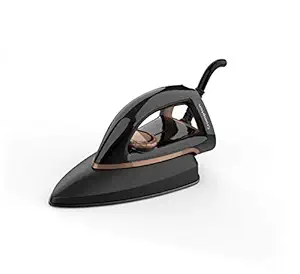
Crompton InstaGlide 1000-Watts Dry Iron with American Heritage Coating
Category: Home&Kitchen
Price: 850 (list price: 1000)
Rating: 4.1 (7,619 ratings)
About this product: PRODUCT: Crompton's dry iron with American Heritage Soleplate Coating for higher durability and longer life|TECHNICAL SPECIFICATIONS: Wattage 1000 W; Voltage 220-240V ; Dimensions 250 X 115 X 170 (L X W X H) mm|SAFETY: ISI Certified with power heating element for heavy duty use and overheat safety shut-off features|CONVENIENT AND EASY TO USE: 360⁰ swivel cord for easy cord movement and 6 pre-set fabric settings with variable temperature control|DESIGN: Matte black finished base and bronze lining, and a larger soleplate area with curved edges to ensure quick ironing